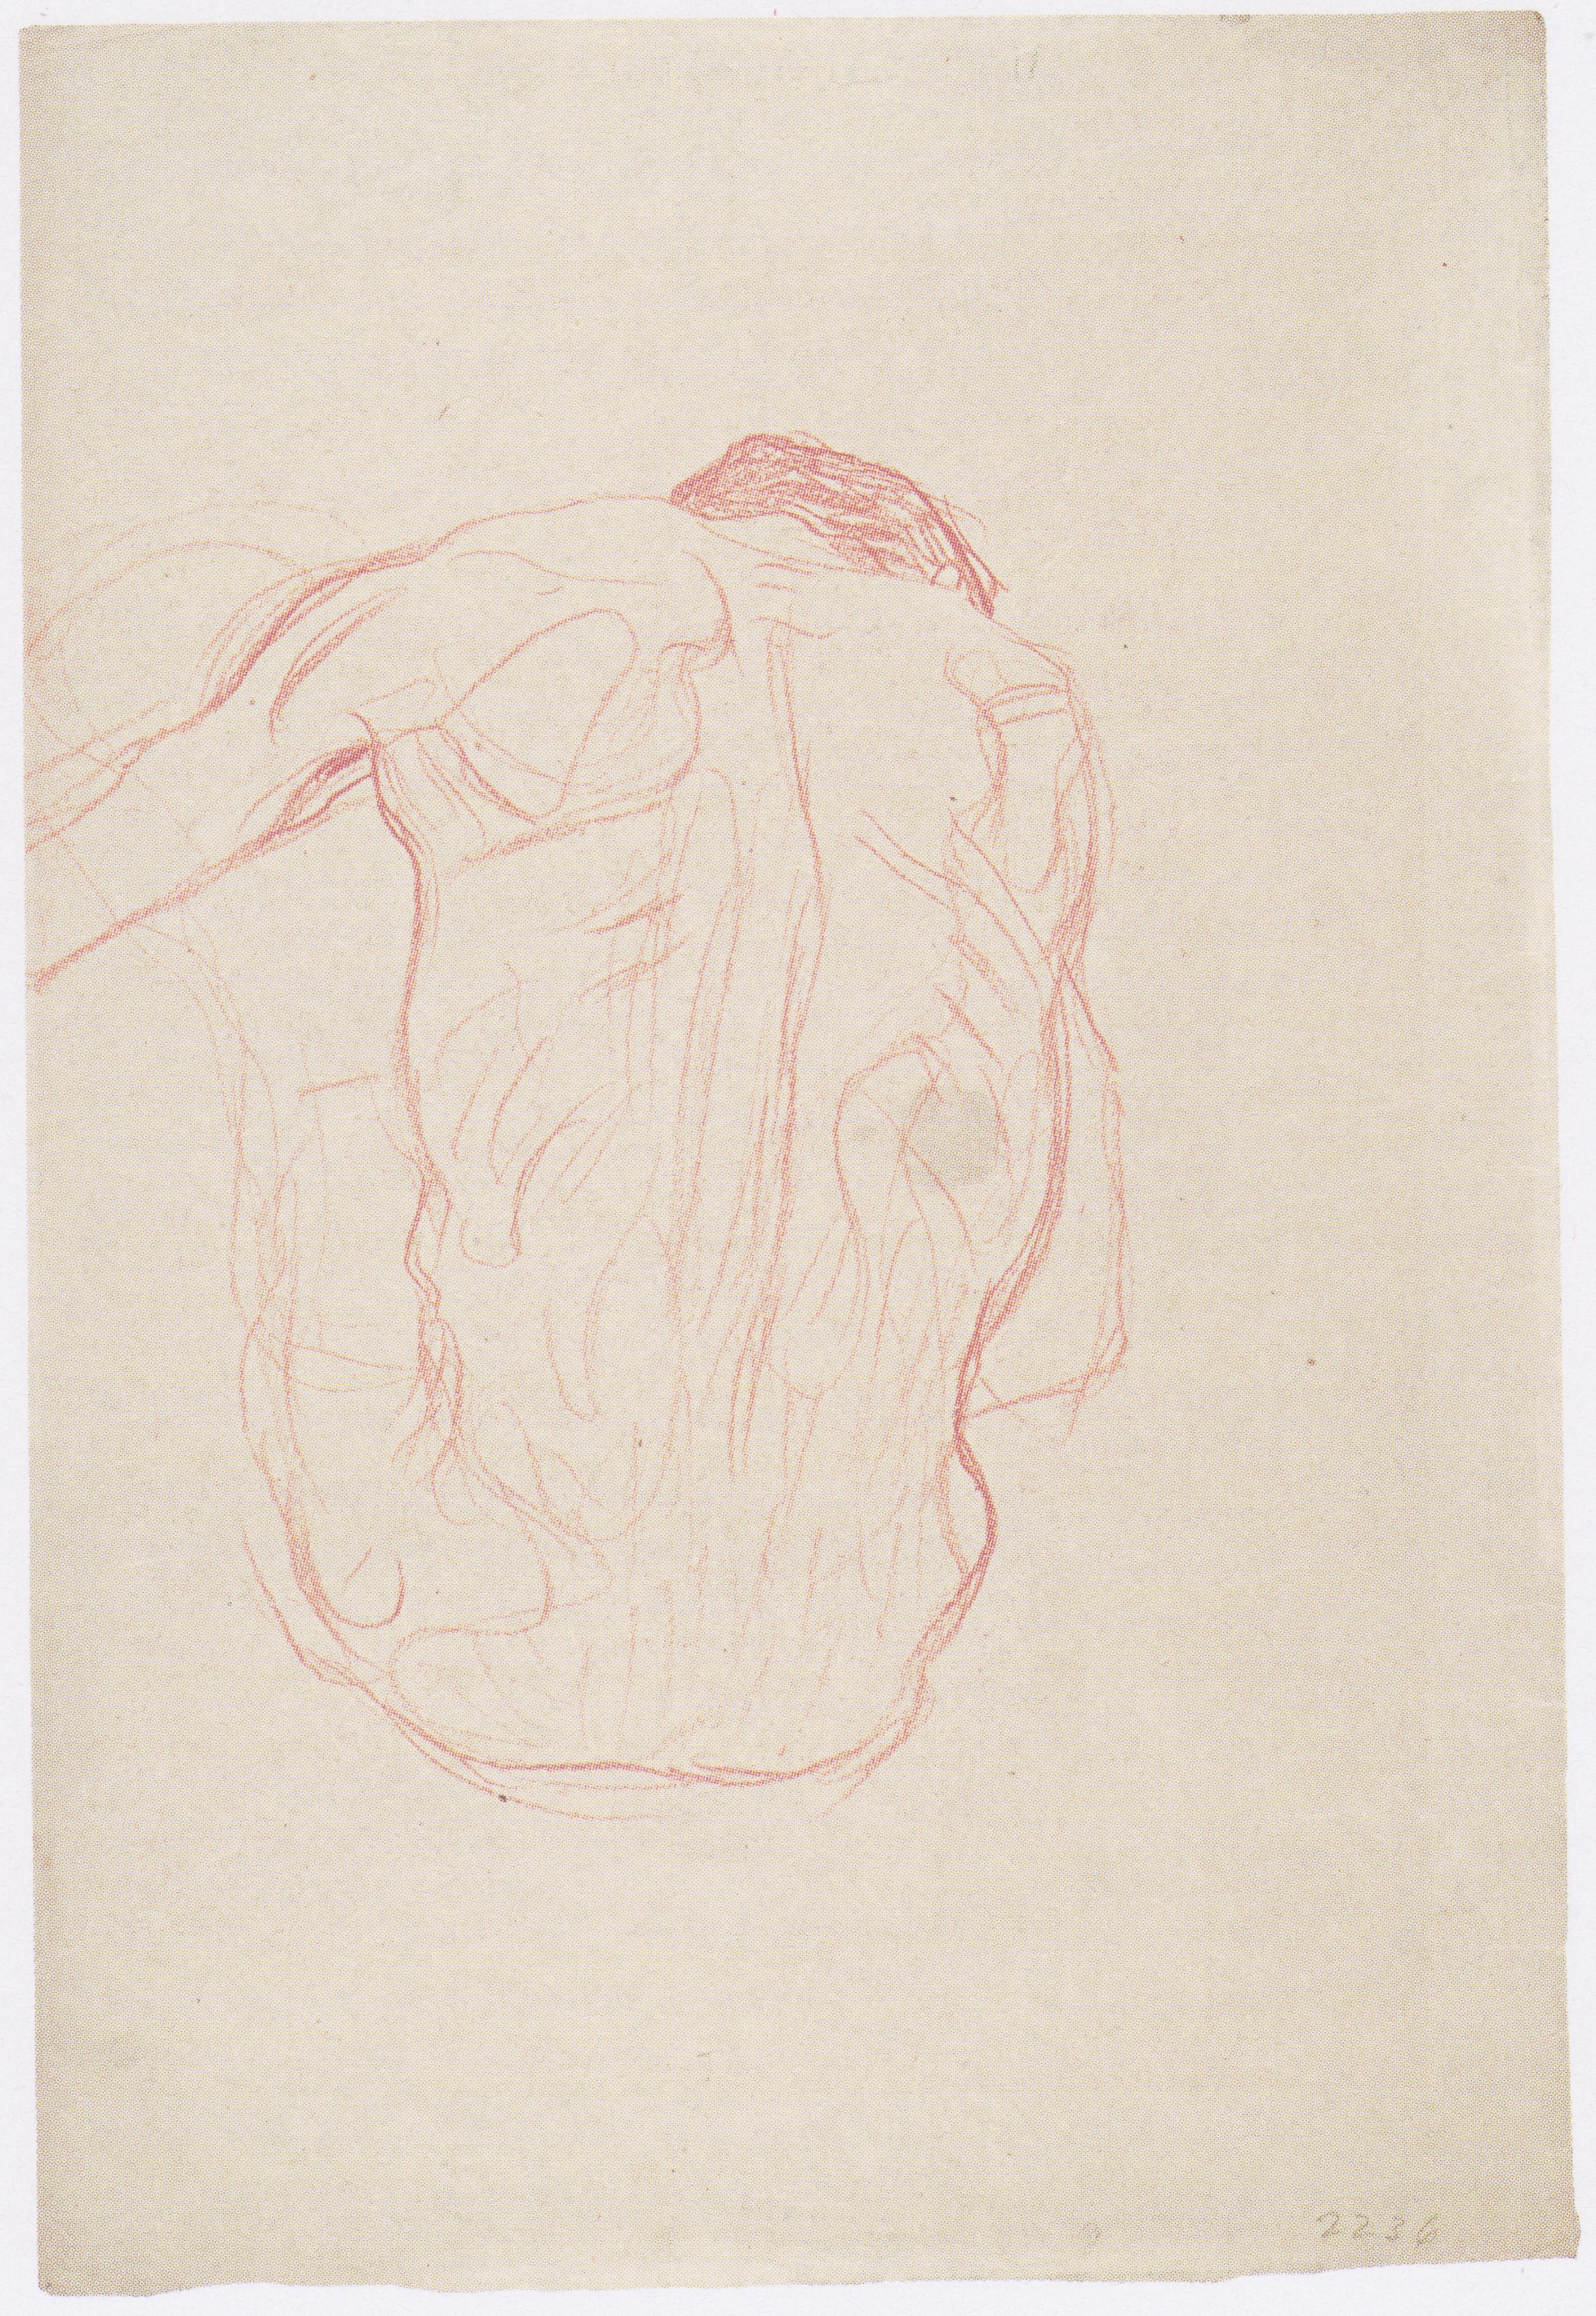
artwork, art, publicdomain, sketch, drawing, illustration, artnouveau, viennasecession, klimt, gustavklimt, symbolism, figure drawing